Magas, Russia

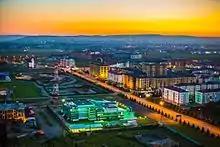
City of Magas from the height of the Consent Tower

The name is given in Persian as "Magas" or "Makas". The name "Magas" is a homonym of the Persian word "magas", meaning "fly", and the medieval writers al-Mas'udi and Juvayni made plays on words about the city's name. The Chinese transcription "Muzashan" uses the characters for wood ("mu", 木) and mountain ("shan", 山), which John Latham-Sprinkle interprets as a possible reference to the city's location in rough terrain.